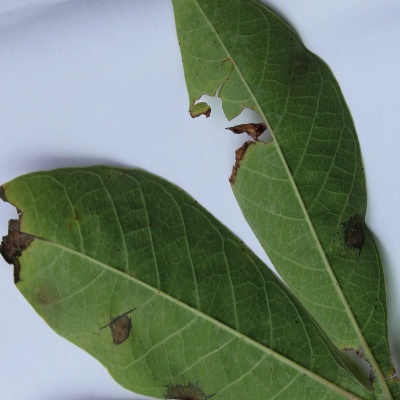
Crop: Cassava
Condition: brown spot